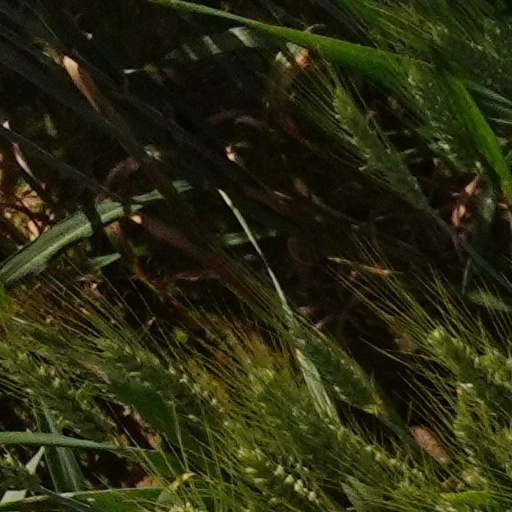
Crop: wheat